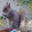
Label: squirrel